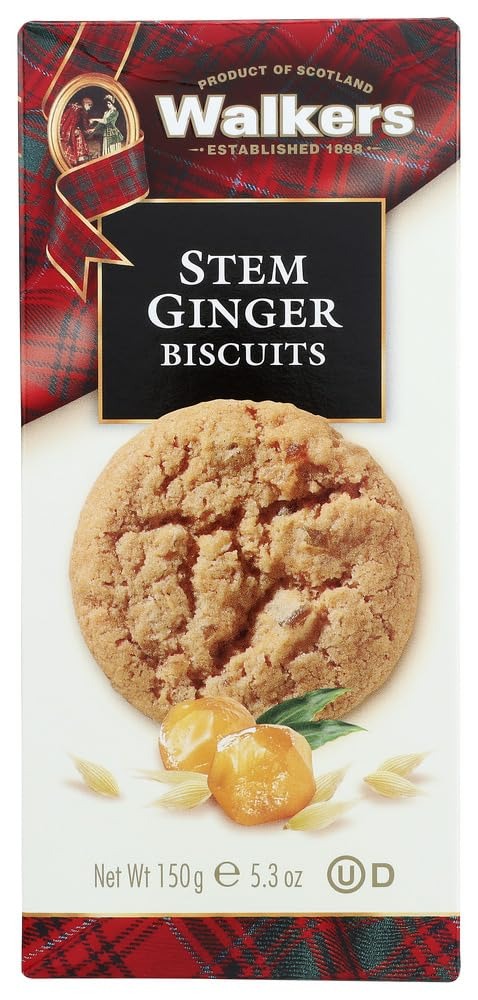
Item Name: Walkers, Cookie Stem Ginger, 5.3 OZ (Pack of 12) ( Value Bulk Multi-pack)
Value: 63.6
Unit: Ounce

Price: 40.38